Glidden, Iowa

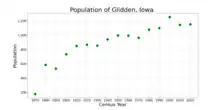
The population of Glidden, Iowa from US census data

As of the census of 2020, there were 1,151 people, 487 households, and 320 families residing in the city. The population density was 1,049.3 inhabitants per square mile (405.1/km). There were 518 housing units at an average density of 472.2 per square mile (182.3/km). The racial makeup of the city was 96.8% White, 0.0% Black or African American, 0.3% Native American, 0.0% Asian, 0.0% Pacific Islander, 1.7% from other races and 1.3% from two or more races. Hispanic or Latino persons of any race comprised 2.4% of the population.